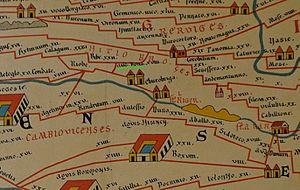
extrait de la table de peutinger
Troyes est une commune française, située dans le département de l'Aube en région Grand Est. La commune est divisée en cinq cantons dont elle est le chef-lieu.
Augustobona est le nom latin de la ville fondée par les Romains qui devint par la suite Troyes. Chef-lieu et oppidum de la cité des Tricasses, elle était située sur la Seine.